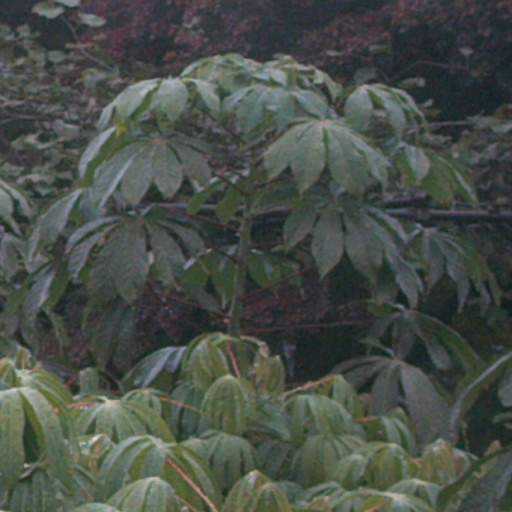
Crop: cassava